Cronicl (Llanbrynmair)

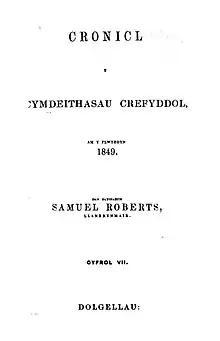
Cronicl (Llanbrynmair) (Welsh Journal)

The Cronicl (Llanbrynmair) was a 19th-century Welsh language monthly periodical. The magazine was founded in Llanbrynmair, by Samuel Roberts.